Federal Premium Ammunition

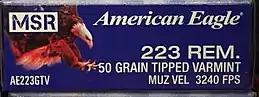

In late 2015, Federal Premium introduced Syntech ("synthetic technology") line of pistol bullets for the 9mm Luger, .40 S&W and .45 ACP calibers, under Federal's American Eagle brand. The "Syntech" trademark derives from the Total Polymer Jacket (TPJ), a synthetic low-friction polymer jacketing that replaces the traditional bare lead or copper jacketing. With no metal-on-metal contact with the bore and rifling, the polymer-jacketed bullets theoretically will impose much less wear on the rifling and generate less heat, which helps to extend barrel life as well as eliminate lead and copper fouling in the bore. Cartridges using Syntech bullets also use special primers and clean-burning propellants to further minimize carbon fouling.